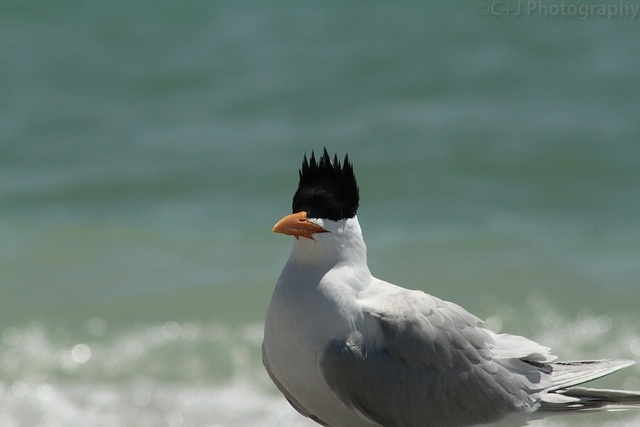
Bird with black pointy feathers on its head standing before a body of water.
A bird with an orange beak and black head by the water
The bird is standing on the beach by the water.
A very cute bird with a black head at the beach.
A black headed seagull standing on the beach.